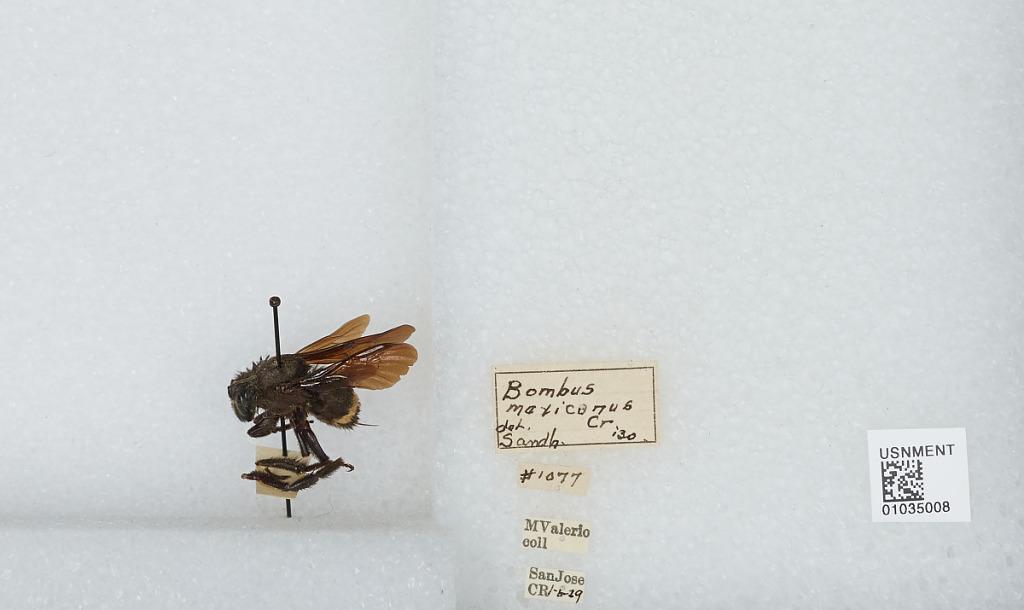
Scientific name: Bombus (Pyrobombus) mixtus Cresson
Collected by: M. Valerio
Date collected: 1919-1-6
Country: Costa Rica
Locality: San Jose
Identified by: Sandhouse, G.